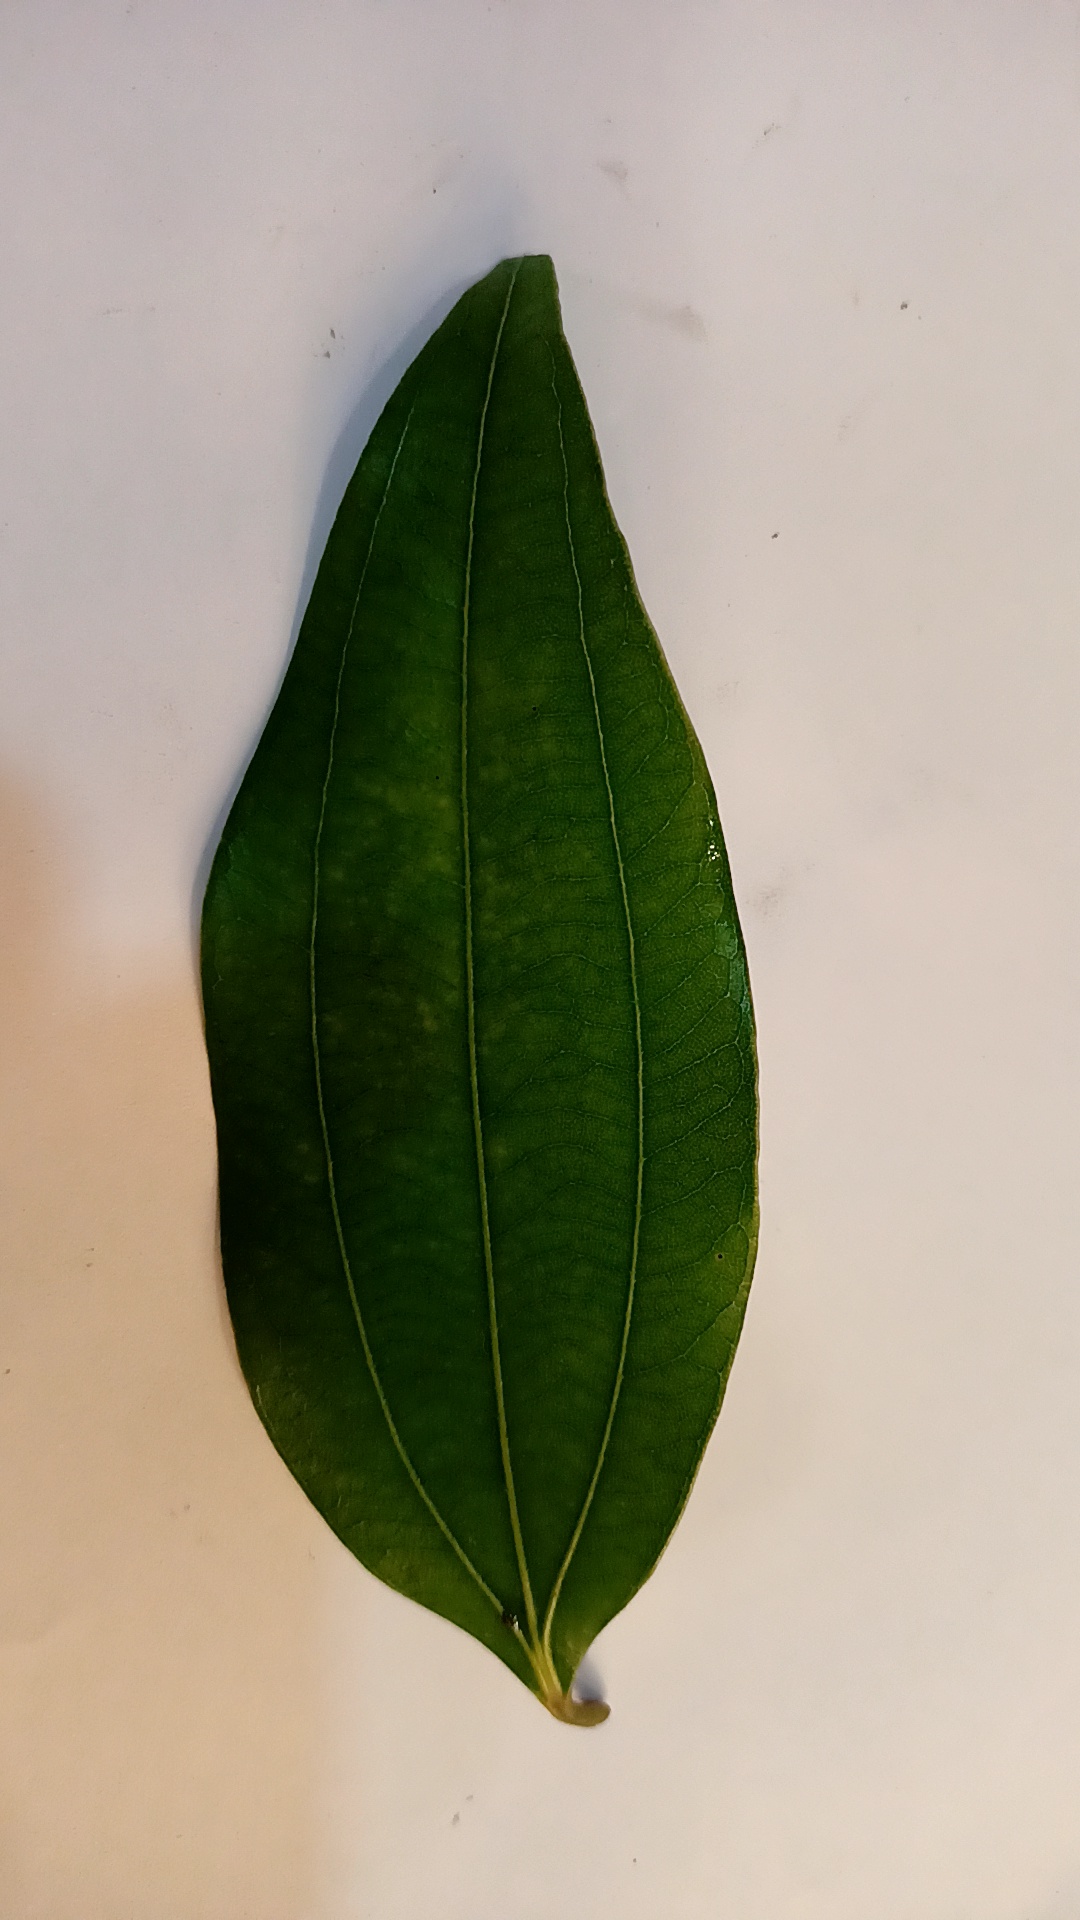
Label: Healthy